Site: brandenburg
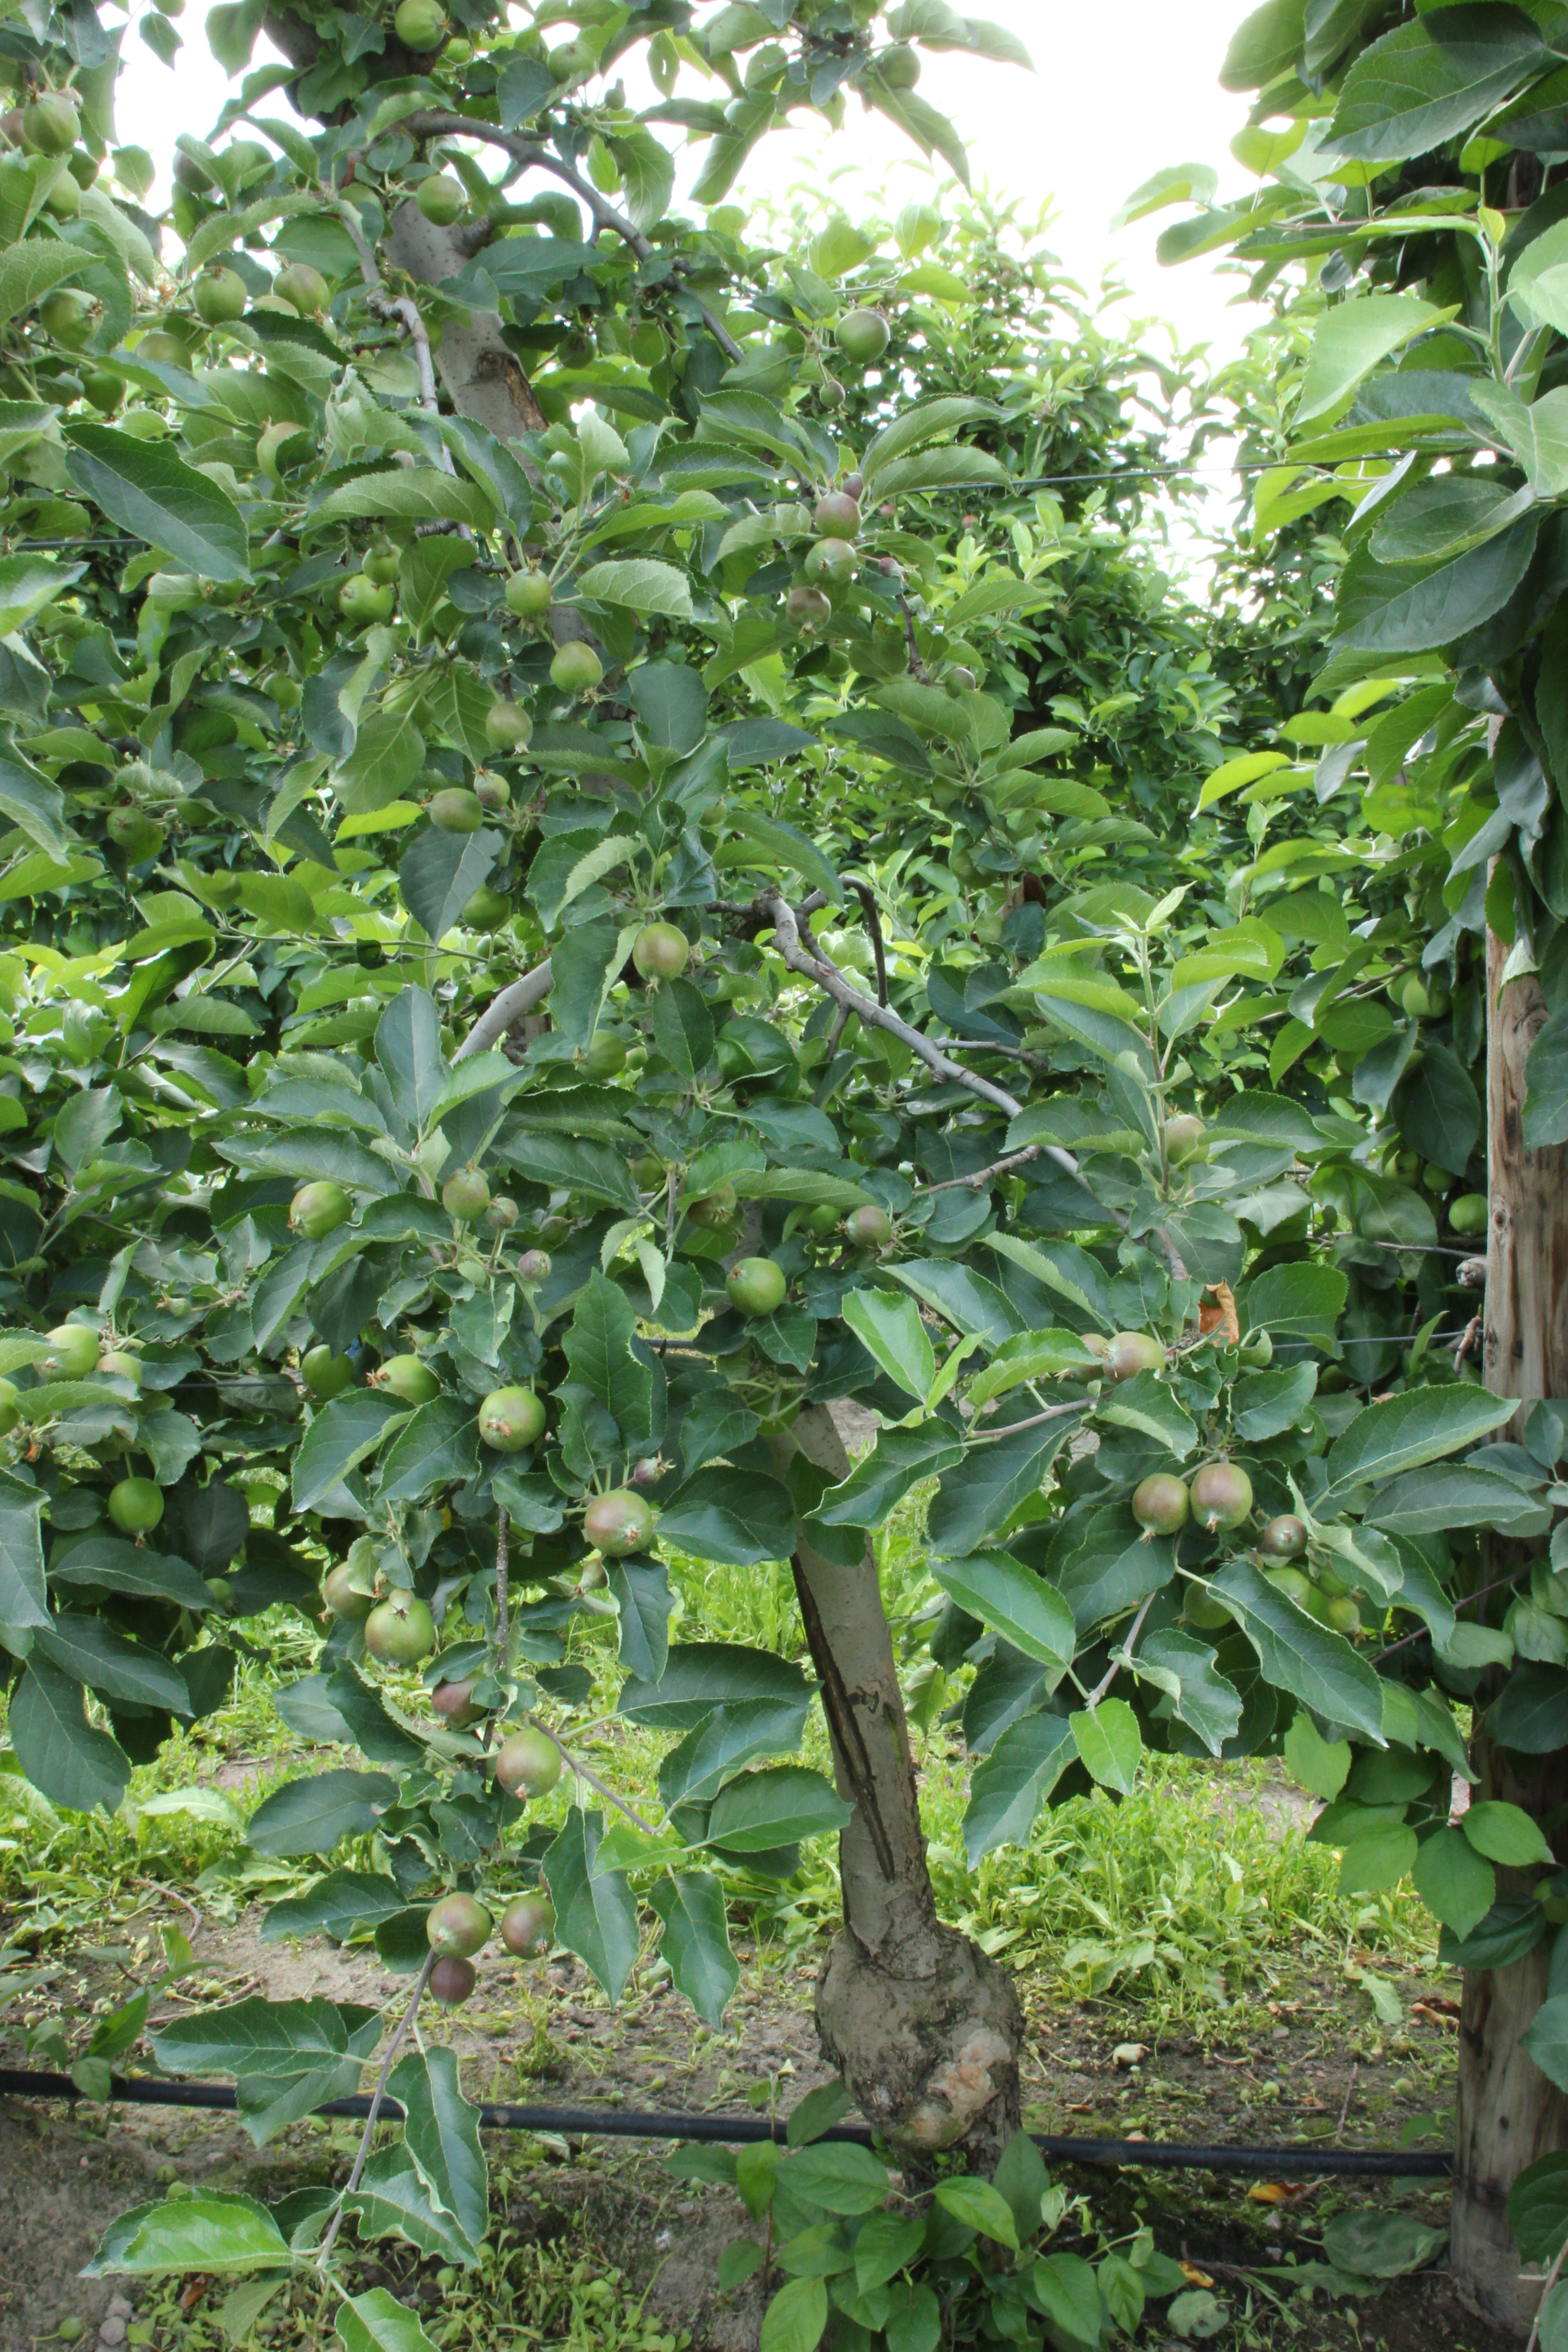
Growth stage (BBCH 73): Development of fruit